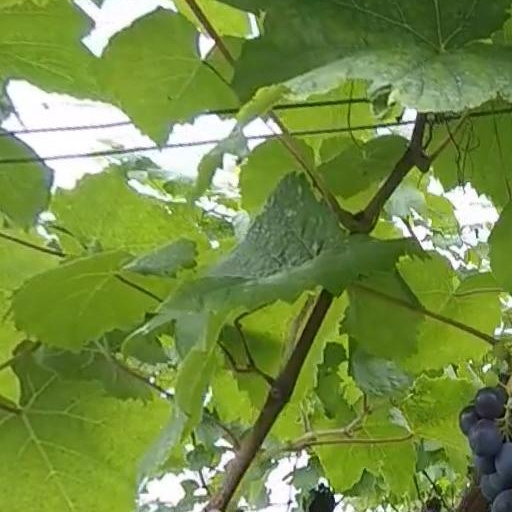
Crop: grape